Horwich

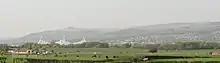
Football stadium and Town with Rivington Pike in background

Horwich was within the county boundaries of Lancashire from the 12th century and was a township in the historic ecclesiastical parish of Deane, in the Hundred of Salford. In 1837 Horwich joined with other townships and civil parishes to form the Bolton Poor Law Union and took joint responsibility for the administration and funding of the Poor Law in that area and built a workhouse in Farnworth. The Horwich Local board of health was established in 1872 and was superseded by Horwich Urban District of the administrative county of Lancashire in 1894. Under the Local Government Act 1972 Horwich Urban District was abolished in 1974 and its area became a successor parish of the newly created Metropolitan Borough of Bolton in Greater Manchester and was removed from the county of Lancashire.